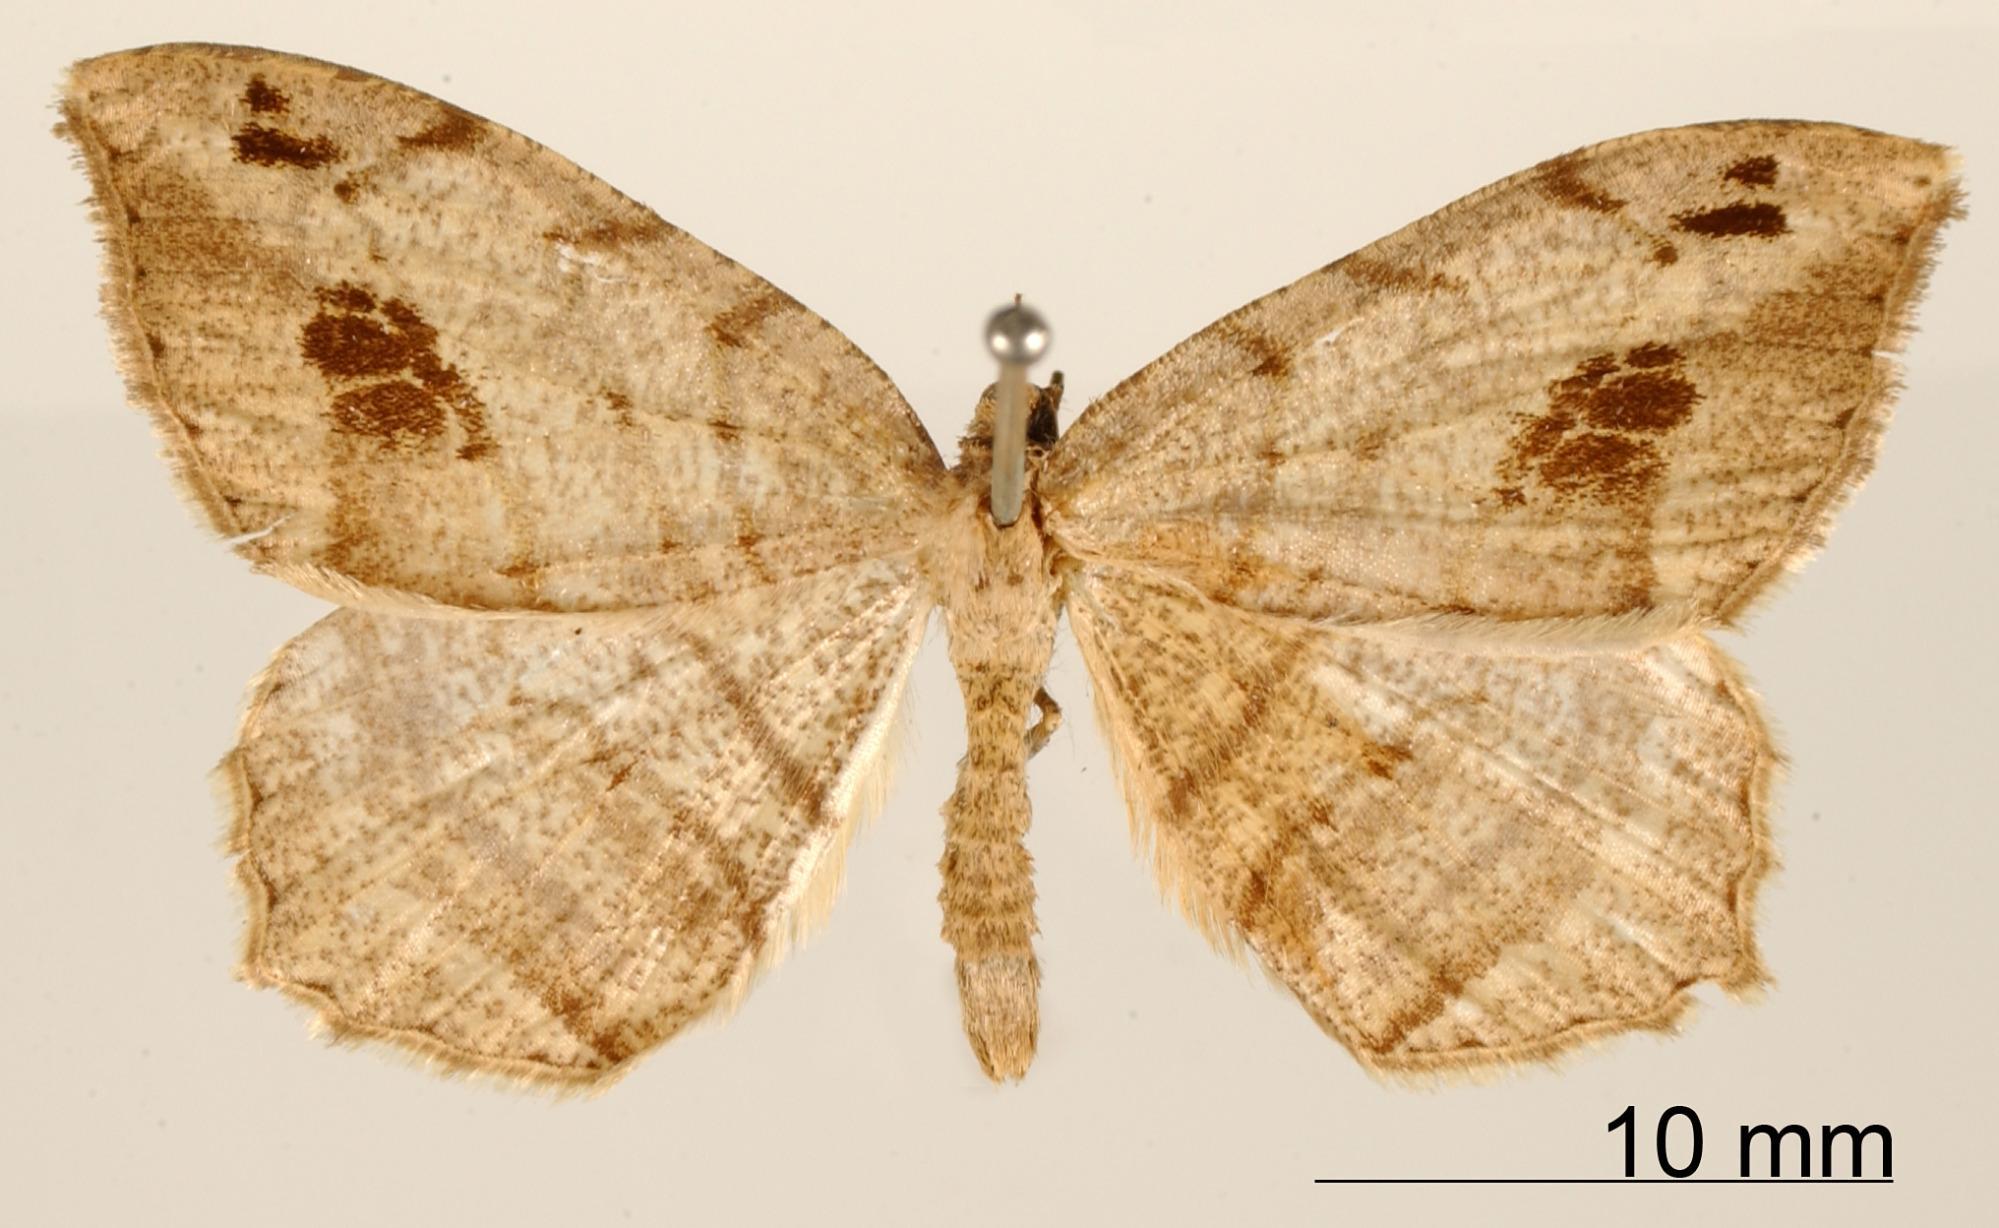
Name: Macaria praesignaria
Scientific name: Macaria praesignaria Thierry-Mieg, 1895
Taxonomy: Animalia, Arthropoda, Insecta, Lepidoptera, Geometridae, Ennominae
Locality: Yungas de la Paz, Bolivia, Bolivia